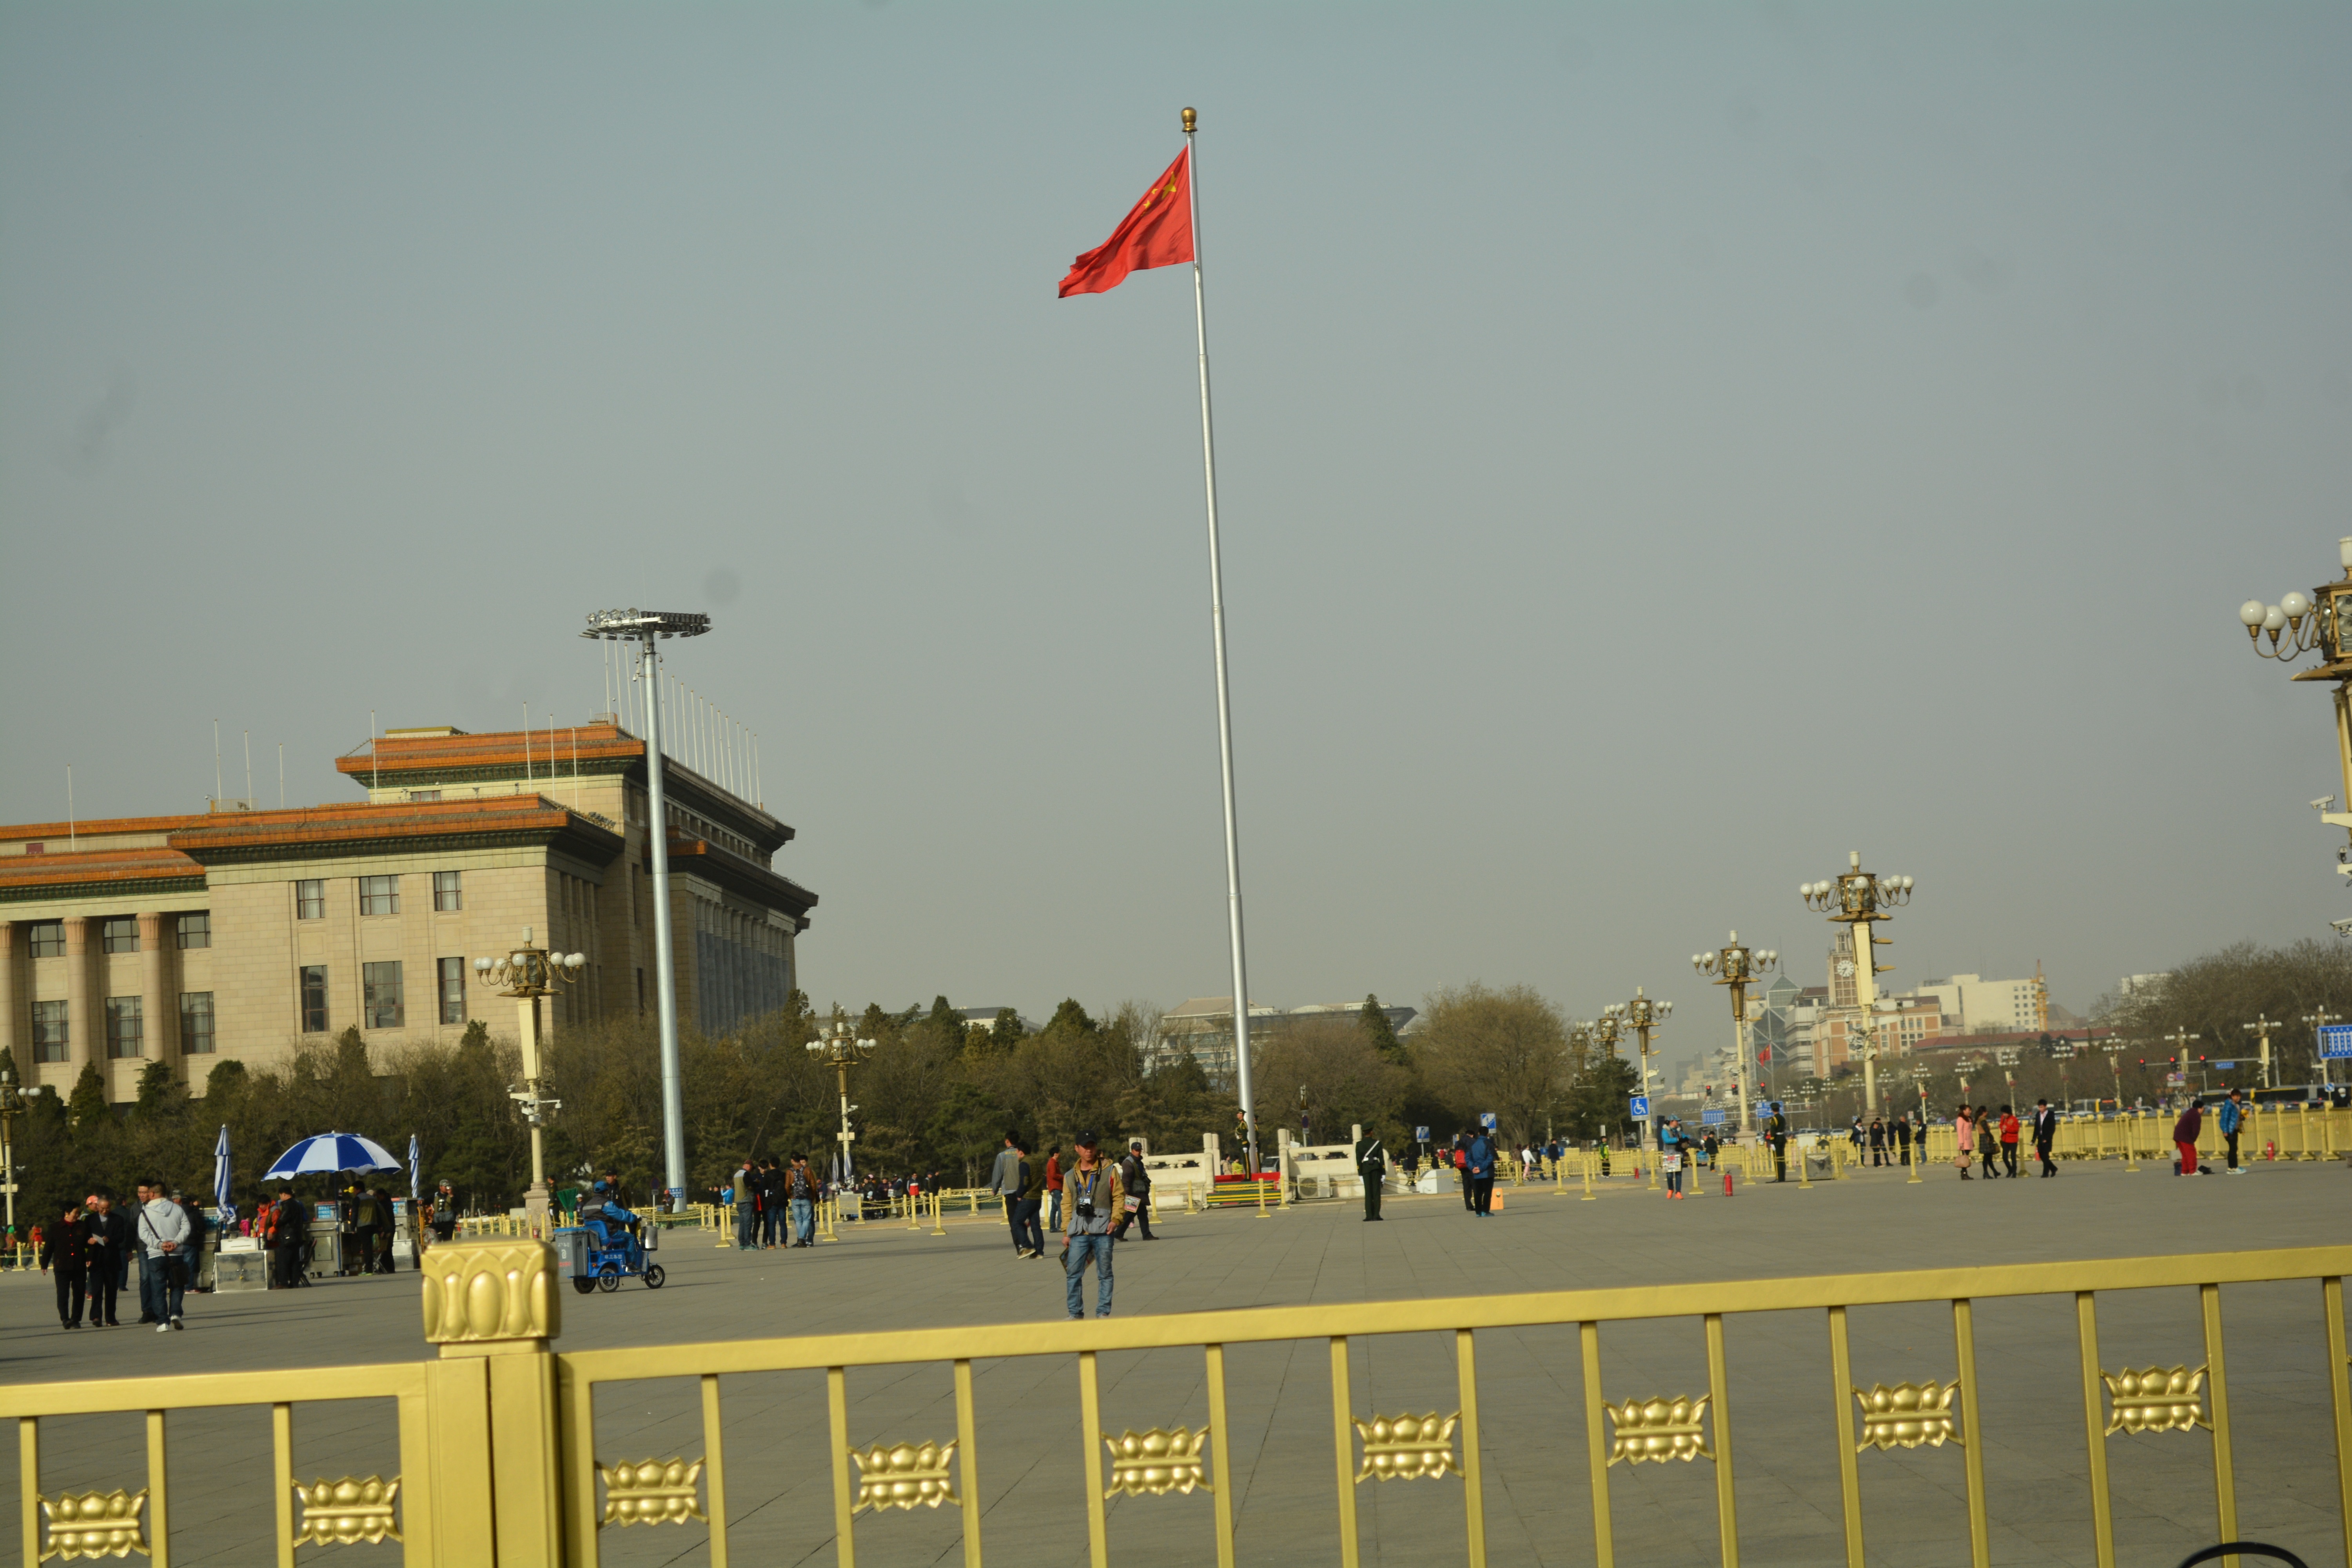
town square, atmosphere of earth